Ford F-Series

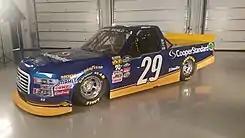
2017 Ford F-150 NASCAR truck

As of 2018, outside of the United States, Canada, and Mexico, the Ford F-150 is officially sold in most Caribbean countries (except Trinidad and Tobago, Saint Kitts and Nevis, and Cuba), Suriname, Ecuador, Peru, Chile, the Middle East (including Afghanistan), Iceland, China, Cambodia, the Philippines, Angola, Burkina Faso, Cameroon, Cape Verde, Democratic Republic of Congo, Ethiopia, the French Overseas Collectivities of French Polynesia and New Caledonia, Gabon, Ghana, Ivory Coast, Liberia, Nigeria, Senegal, Sierra Leone, Madagascar, the Dutch territories of Aruba, Curaçao, Saint Maarten, and the British overseas territory of the Cayman Islands. The SVT Raptor is sold in the United States, Canada, Mexico, the Middle East (including Afghanistan), China, Ecuador, Chile, and Peru. Both are available in LHD only.